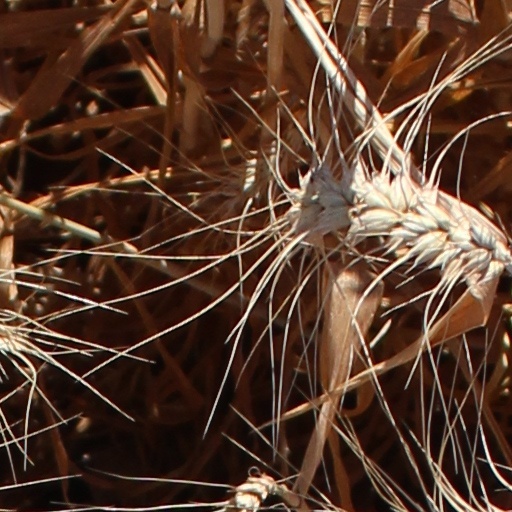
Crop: wheat